Francisco Suárez

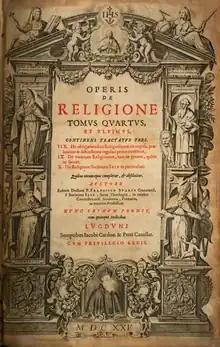
"Operis de religione" (1625).

For Suárez, metaphysics was the science of real essences (and existence); it was mostly concerned with real being rather than conceptual being, and with immaterial rather than with material being. He held (along with earlier scholastics) that essence and existence are the same in the case of God (see ontological argument), but disagreed with Aquinas and others that the essence and existence of finite beings are really distinct. He argued that in fact they are merely "conceptually" distinct: rather than being really separable, they can only logically be conceived as separate.